Question: Please indicate a possible affordance area of the sit_on_bench that can be used for sitting
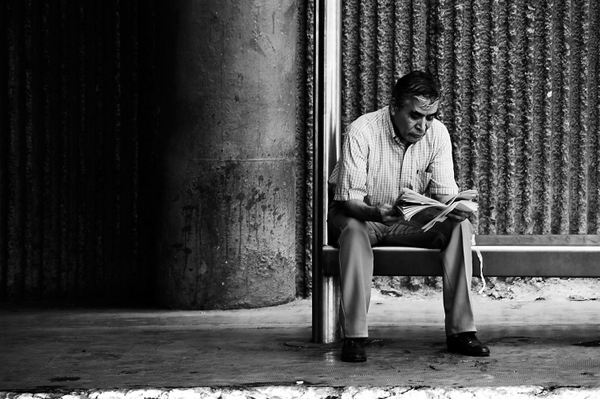
Answer: [326.5, 233, 597.5, 254]